Marcello Pirani

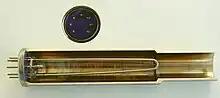
Pirani probe, opened

Marcello Stefano Pirani (July 1, 1880 – January 11, 1968) was a German physicist known for his invention of the Pirani vacuum gauge, a vacuum gauge based on the principle of heat loss measurement. Throughout his career, he worked on advancing lighting technology and pioneered work on the physics of gas discharge.